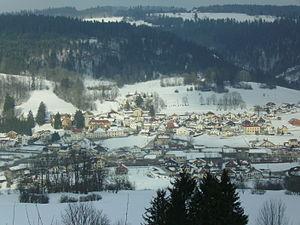
Vue de Grand Combe Chateleu
Grand’Combe-Châteleu est une commune française située dans le département du Doubs en région Bourgogne-Franche-Comté.